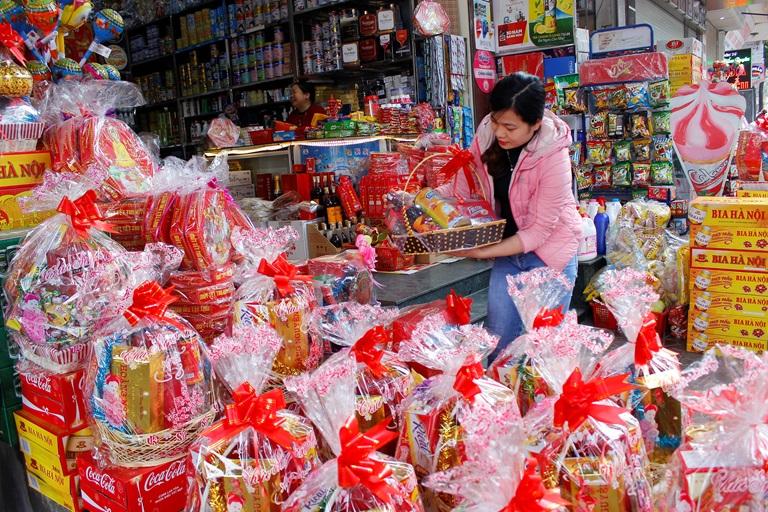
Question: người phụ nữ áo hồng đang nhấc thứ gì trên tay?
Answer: giỏ quà tết